Reformed baptismal theology

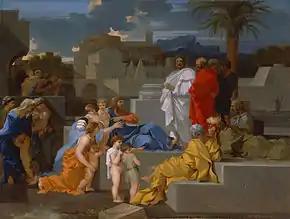
. Protestant reformers emphasized the place of children in the believing community, leading to their increased presence in religious art.

In the Reformed tradition, baptism's function as a rite of initiation into the church is secondary to its function as a sign of God's promise of grace. Reformed theologians distinguish between the visible church, which consists of those who publicly claim to have faith in Christ as well as their children; and the invisible church, which consists of those who actually have faith and have been regenerated. Baptism is believed to make one a member of the visible, rather than the invisible church. It is believed to be impossible to know who is a member of the invisible church. As members of the visible church, baptized Christians are believed to have obligations to live in love and service to Christ and his people. The fulfillment of these obligations is referred to as the "improvement" of one's baptism.